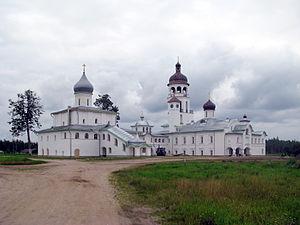
Le monastère Saint-Jean-l'Évangéliste est un monastère orthodoxe russe situé à sept kilomètres du village de Krypetskoïe et à vingt-deux kilomètres de la ville de Pskov.